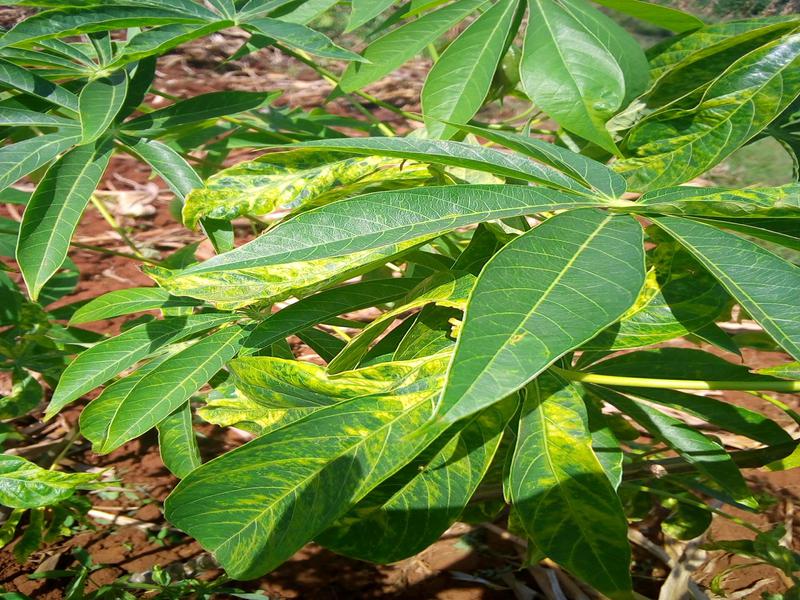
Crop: cassava
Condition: mosaic_disease